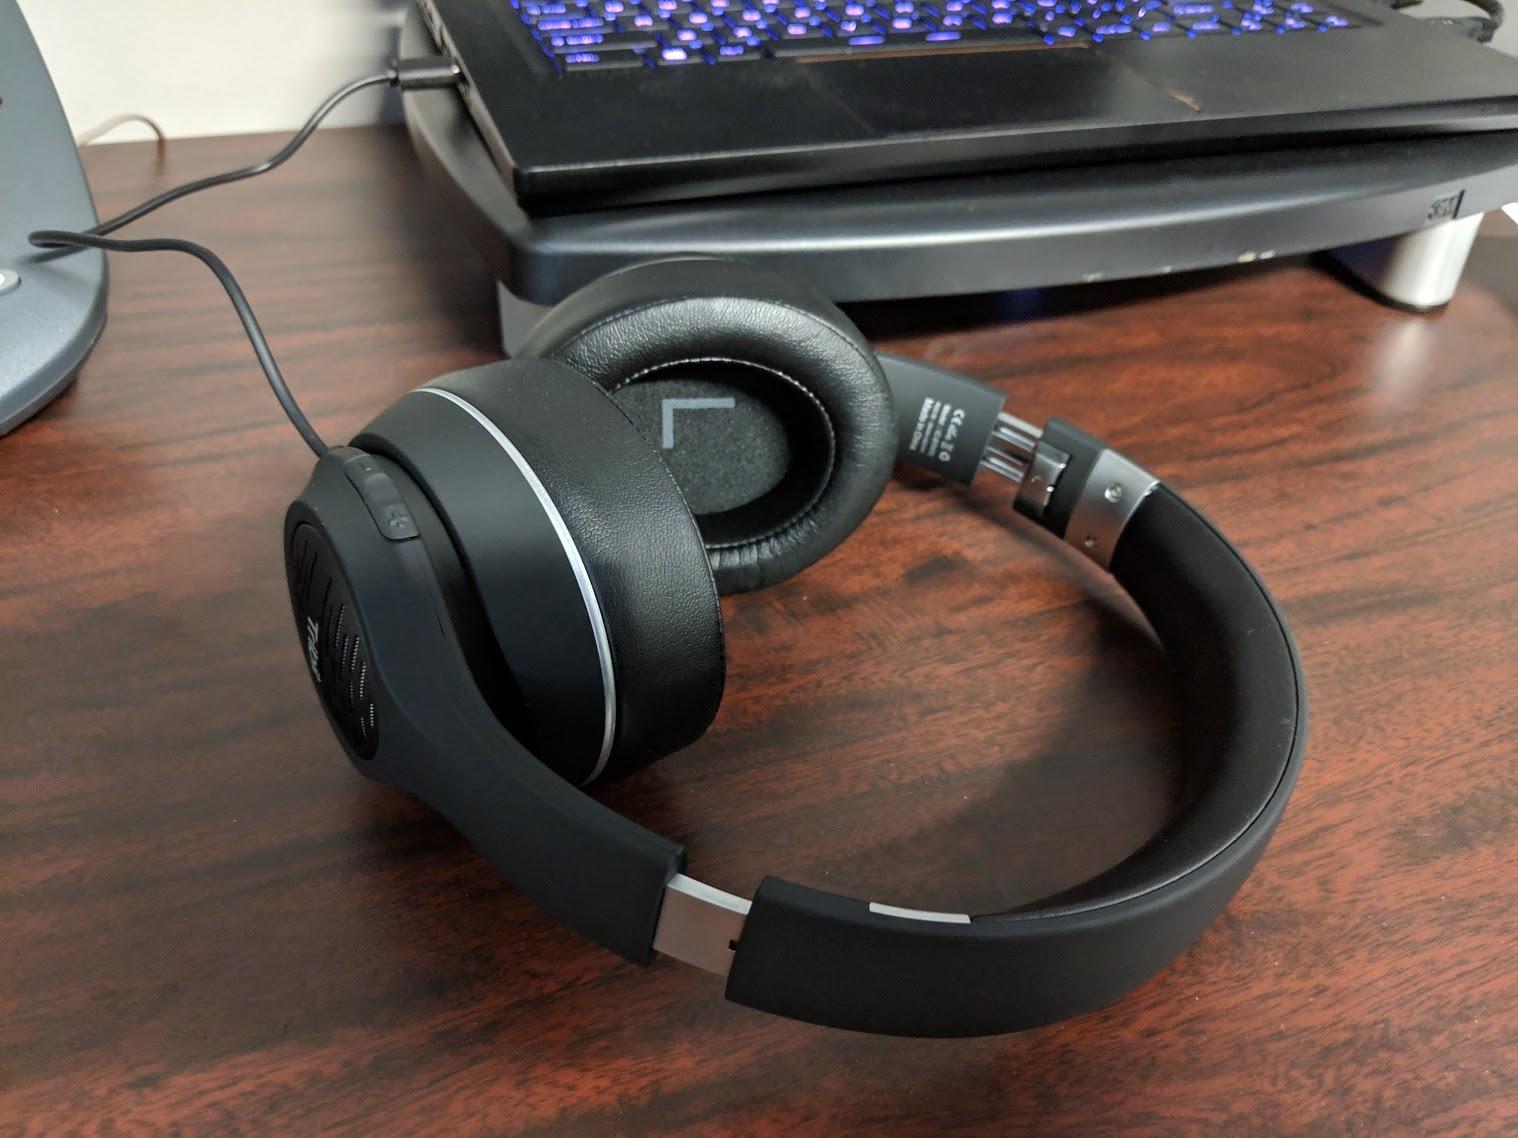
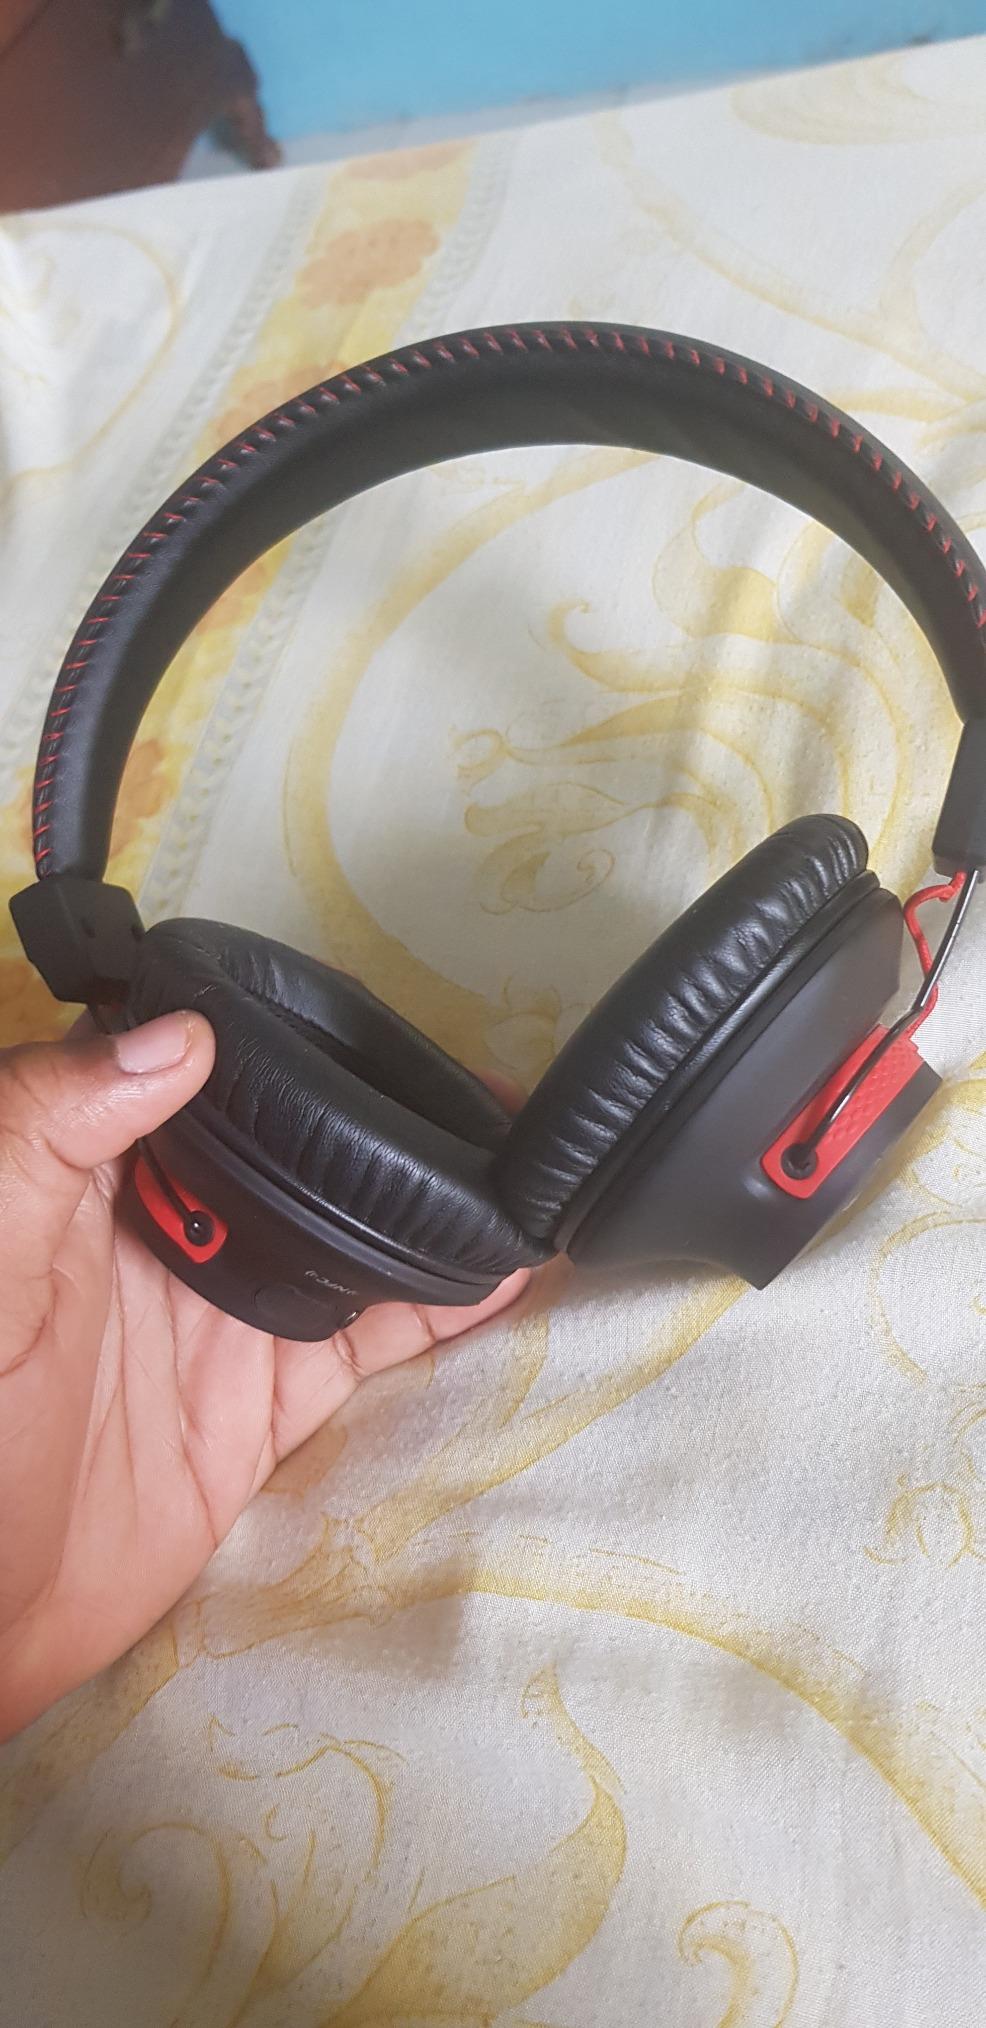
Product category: headphones
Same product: no